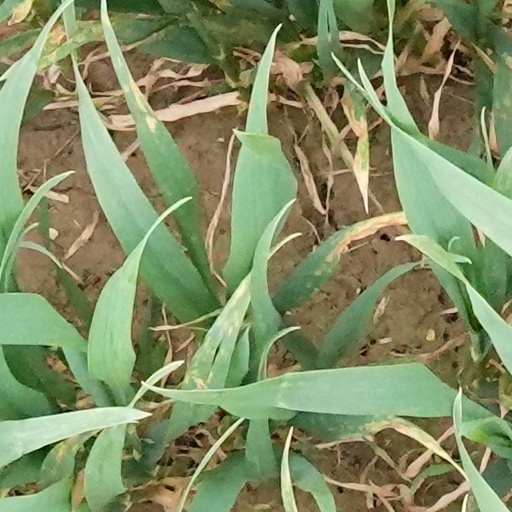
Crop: wheat